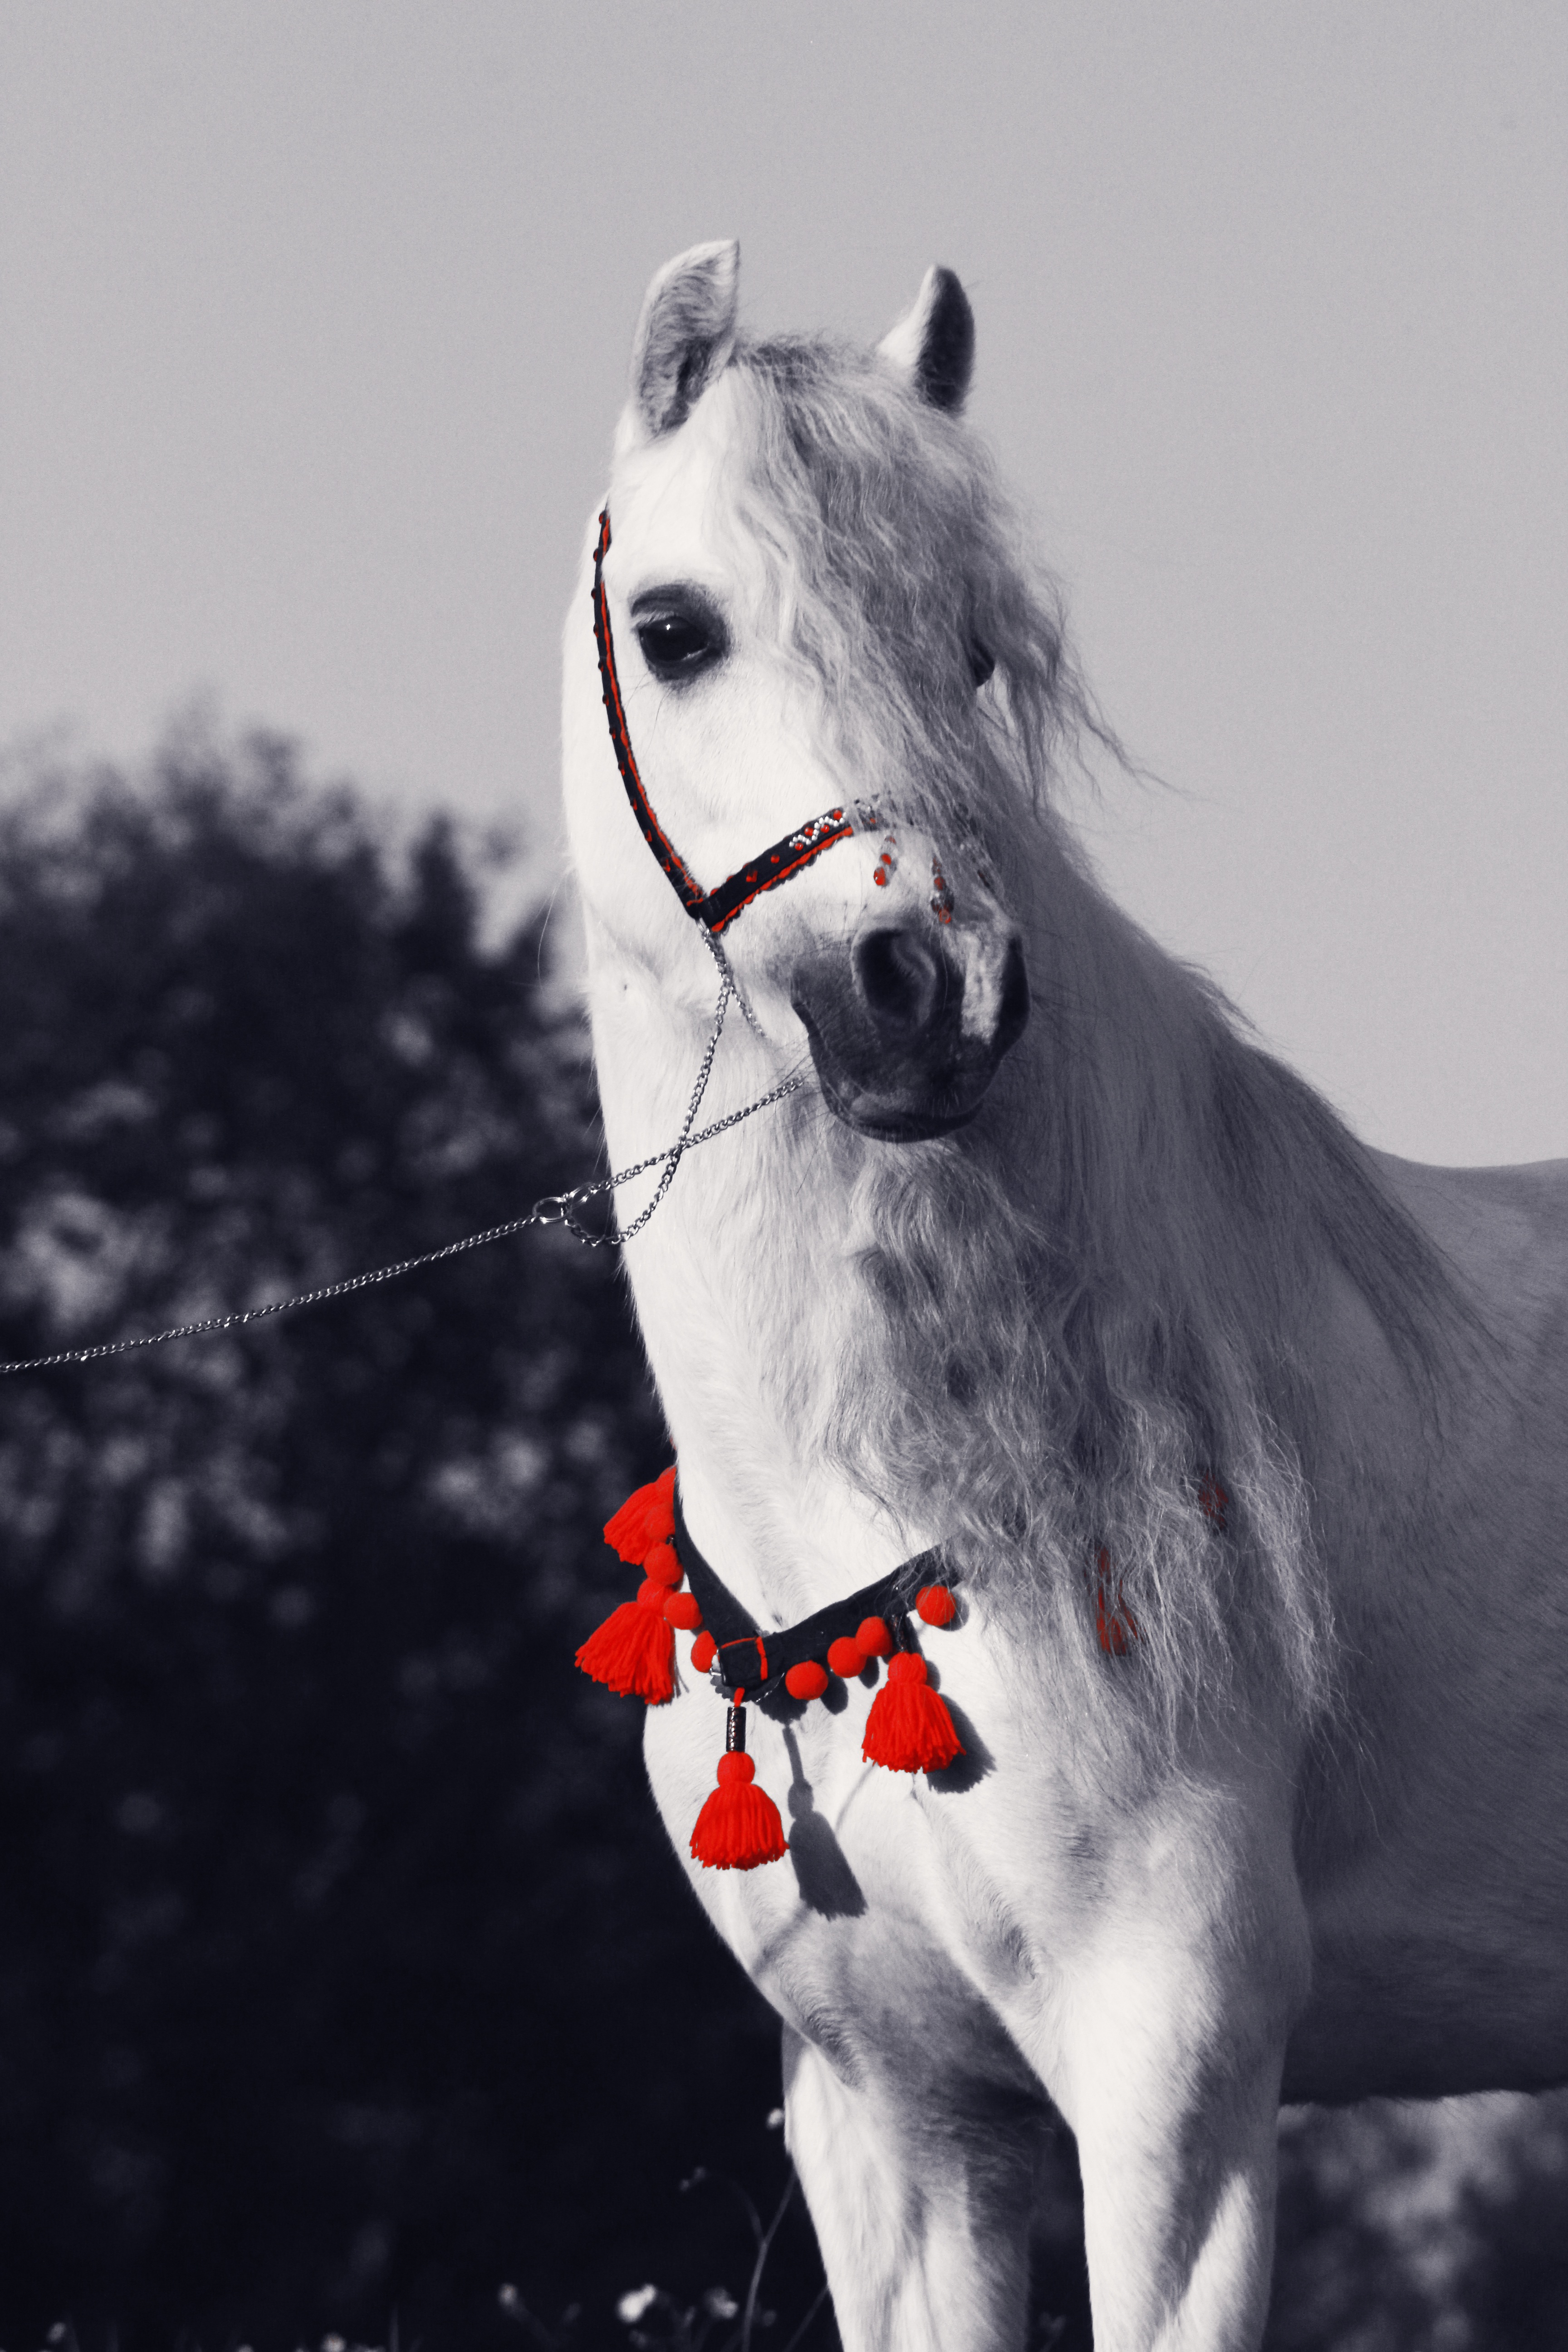
snow, winter, white, dog, animal, mammal, stallion, pony, the horse, dog like mammal, horse like mammal, animal sports